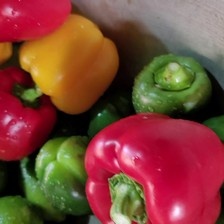
Label: capsicum